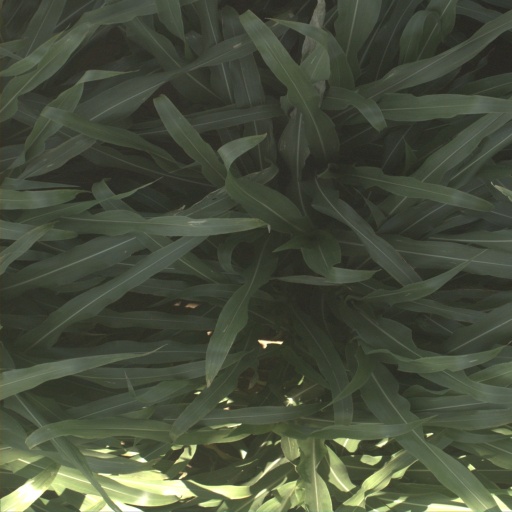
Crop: sorghum